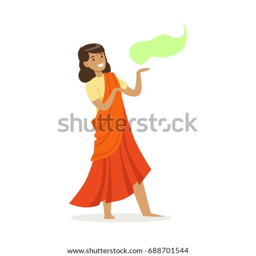
woman in an orange sari dancing national dance , colorful character